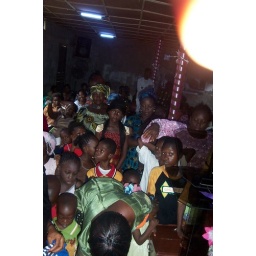
This is the fruit of the clothes drive that we performed in the U.S.